Toorak College, Mount Eliza

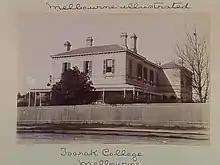
The College at Toorak, 1889

His successor, John Thomas Craig, was also a Scot and consequently the school maintained a nominal association with the Presbyterian church for some years. During his years at Toorak College (1877–1895), Craig built the school into one of the largest privately owned schools in Melbourne. After the prosperity of the 1880s, the economic difficulties of the next decade reduced enrolments dramatically. Craig, whose health had never been strong, leased his school to Margaret Oliver Tripp.